New Figuration

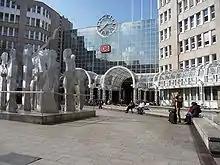
Horst Antes, Düsseldorf

The grotesque monstrosity and wild colouring of Niki de Saint-Phalle's figures and the late sculptural work of Karel Appel is based on Pop art. The sense of human alienation can take the form of signs in artworks that reflect the modern world as a set of its proxies, and is already related to conceptual art (Robert Rauschenberg), environmental art (Paul Thek) or performance art (Bruce Lacey). Alienation can also take the form of radical leftist anti-bourgeois and anti-militarist engaged art (Jacques Grinberg, Giovanni Giannini).